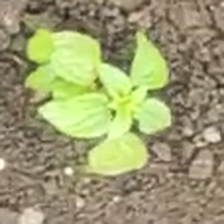
Weed species: Kena_(Commplina_benghalensio)